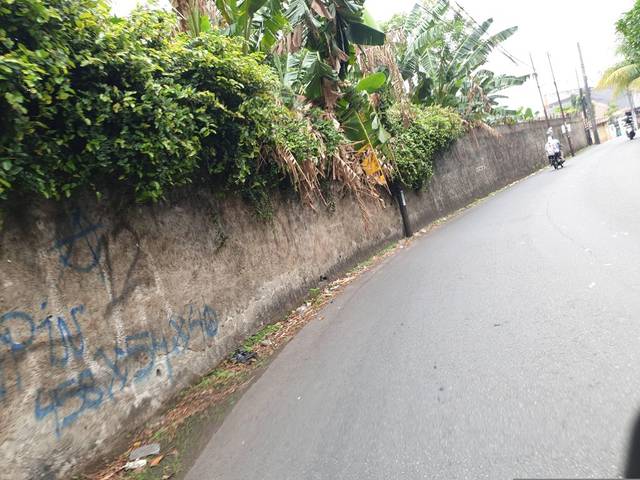
Region: Indonesia
Coordinates: -6.251, 106.93